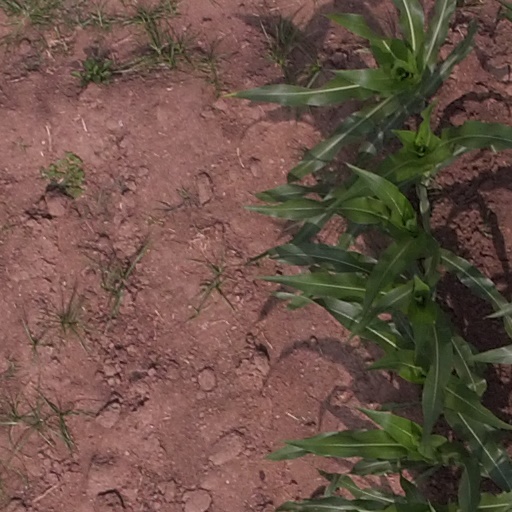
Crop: maize; corn